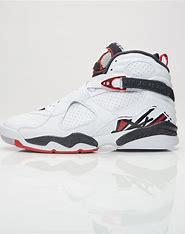
Brand: Jordan
Model: 8 Retro